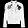
Label: Coat